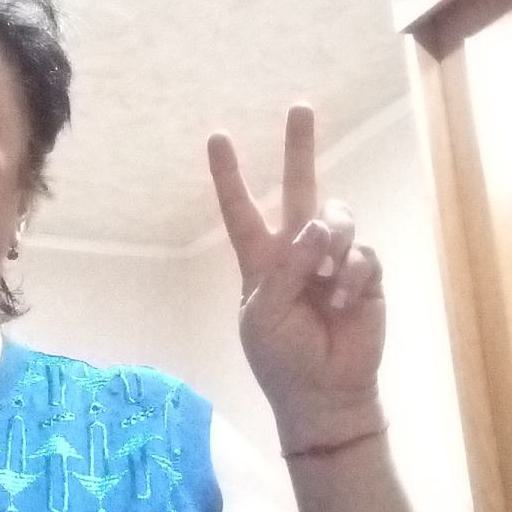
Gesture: peace